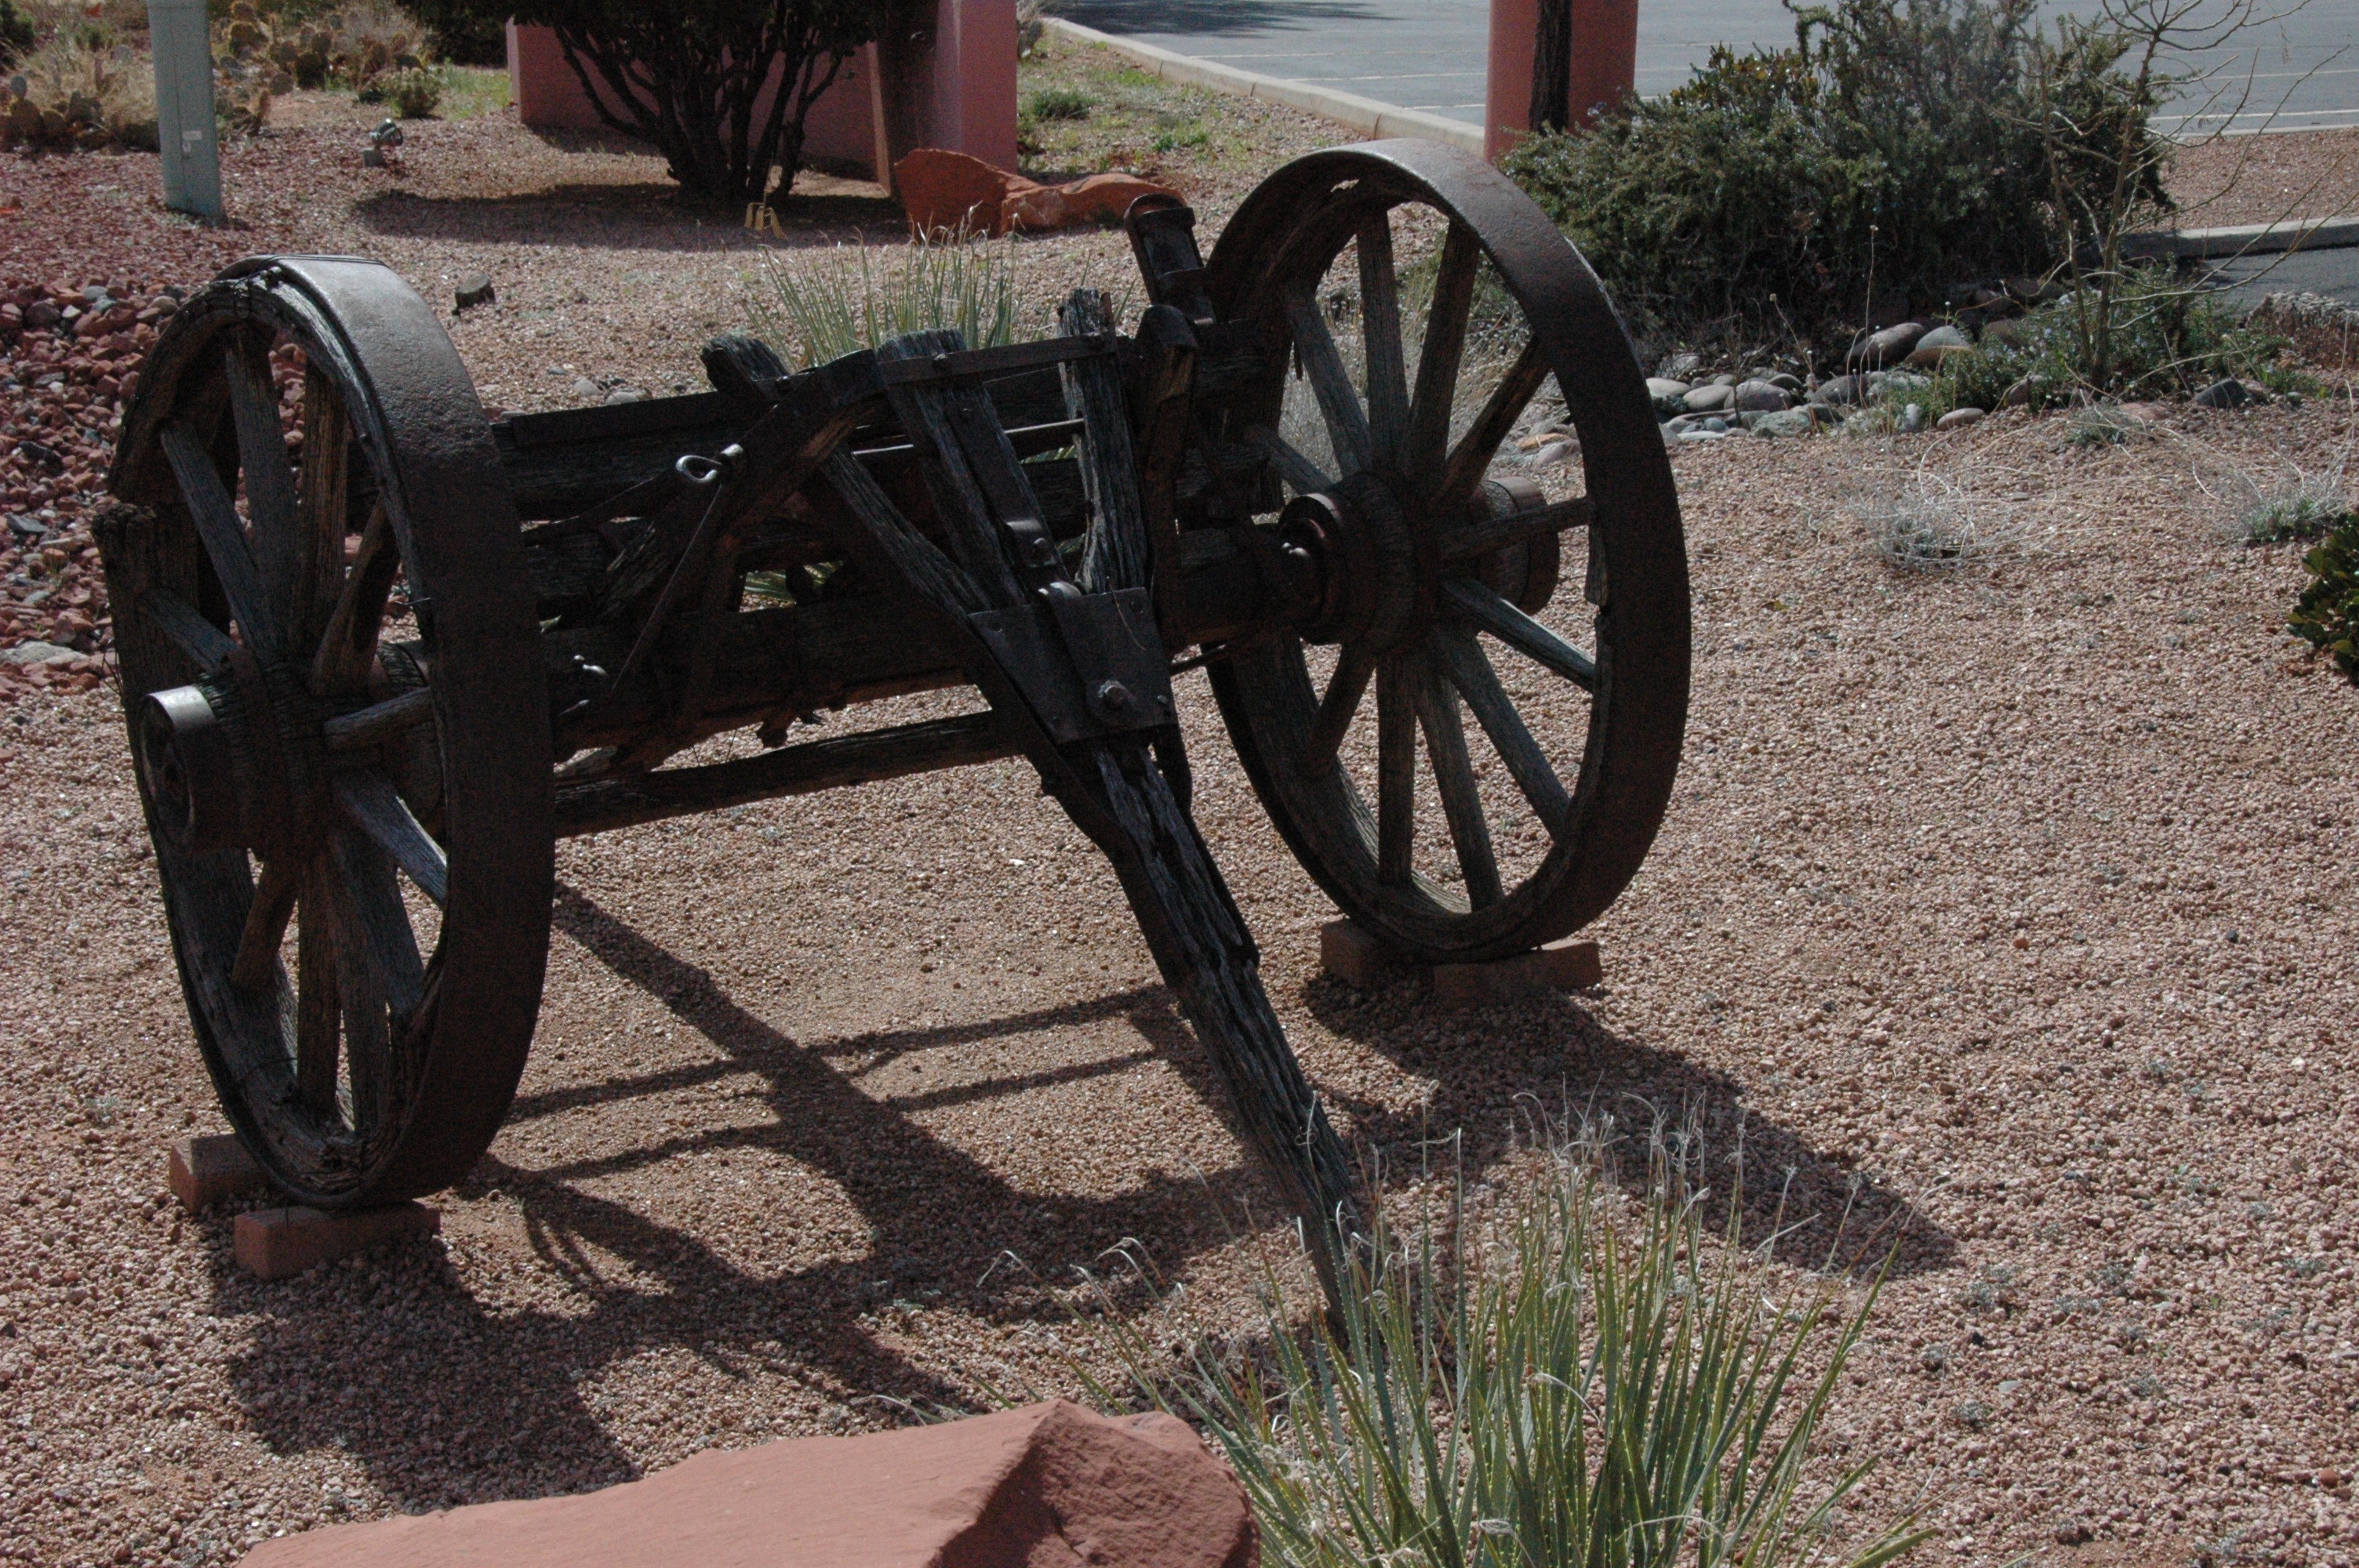
architecture, wheel, wagon, vehicle, weapon, artwork, arizona, spokes, rusty, cowboy, western, cannon, sedona, old wagon wheel, southwestern